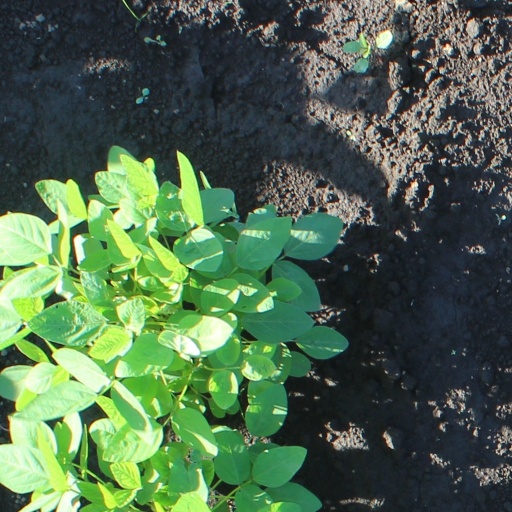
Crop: soybean